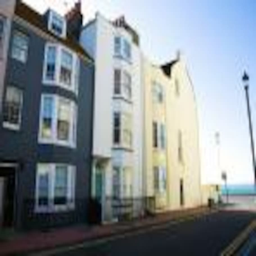
the house in relation to the sea .